Harry Fielder

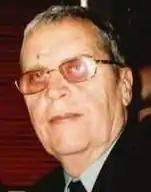
Fielder in 2008

Henry Arthur Fielder (26 April 1940 – 6 February 2021), sometimes credited as Harry H. Fielder or Harry Aitch Fielder, was an English actor who worked extensively in British film and television from the 1960s to the 1990s.